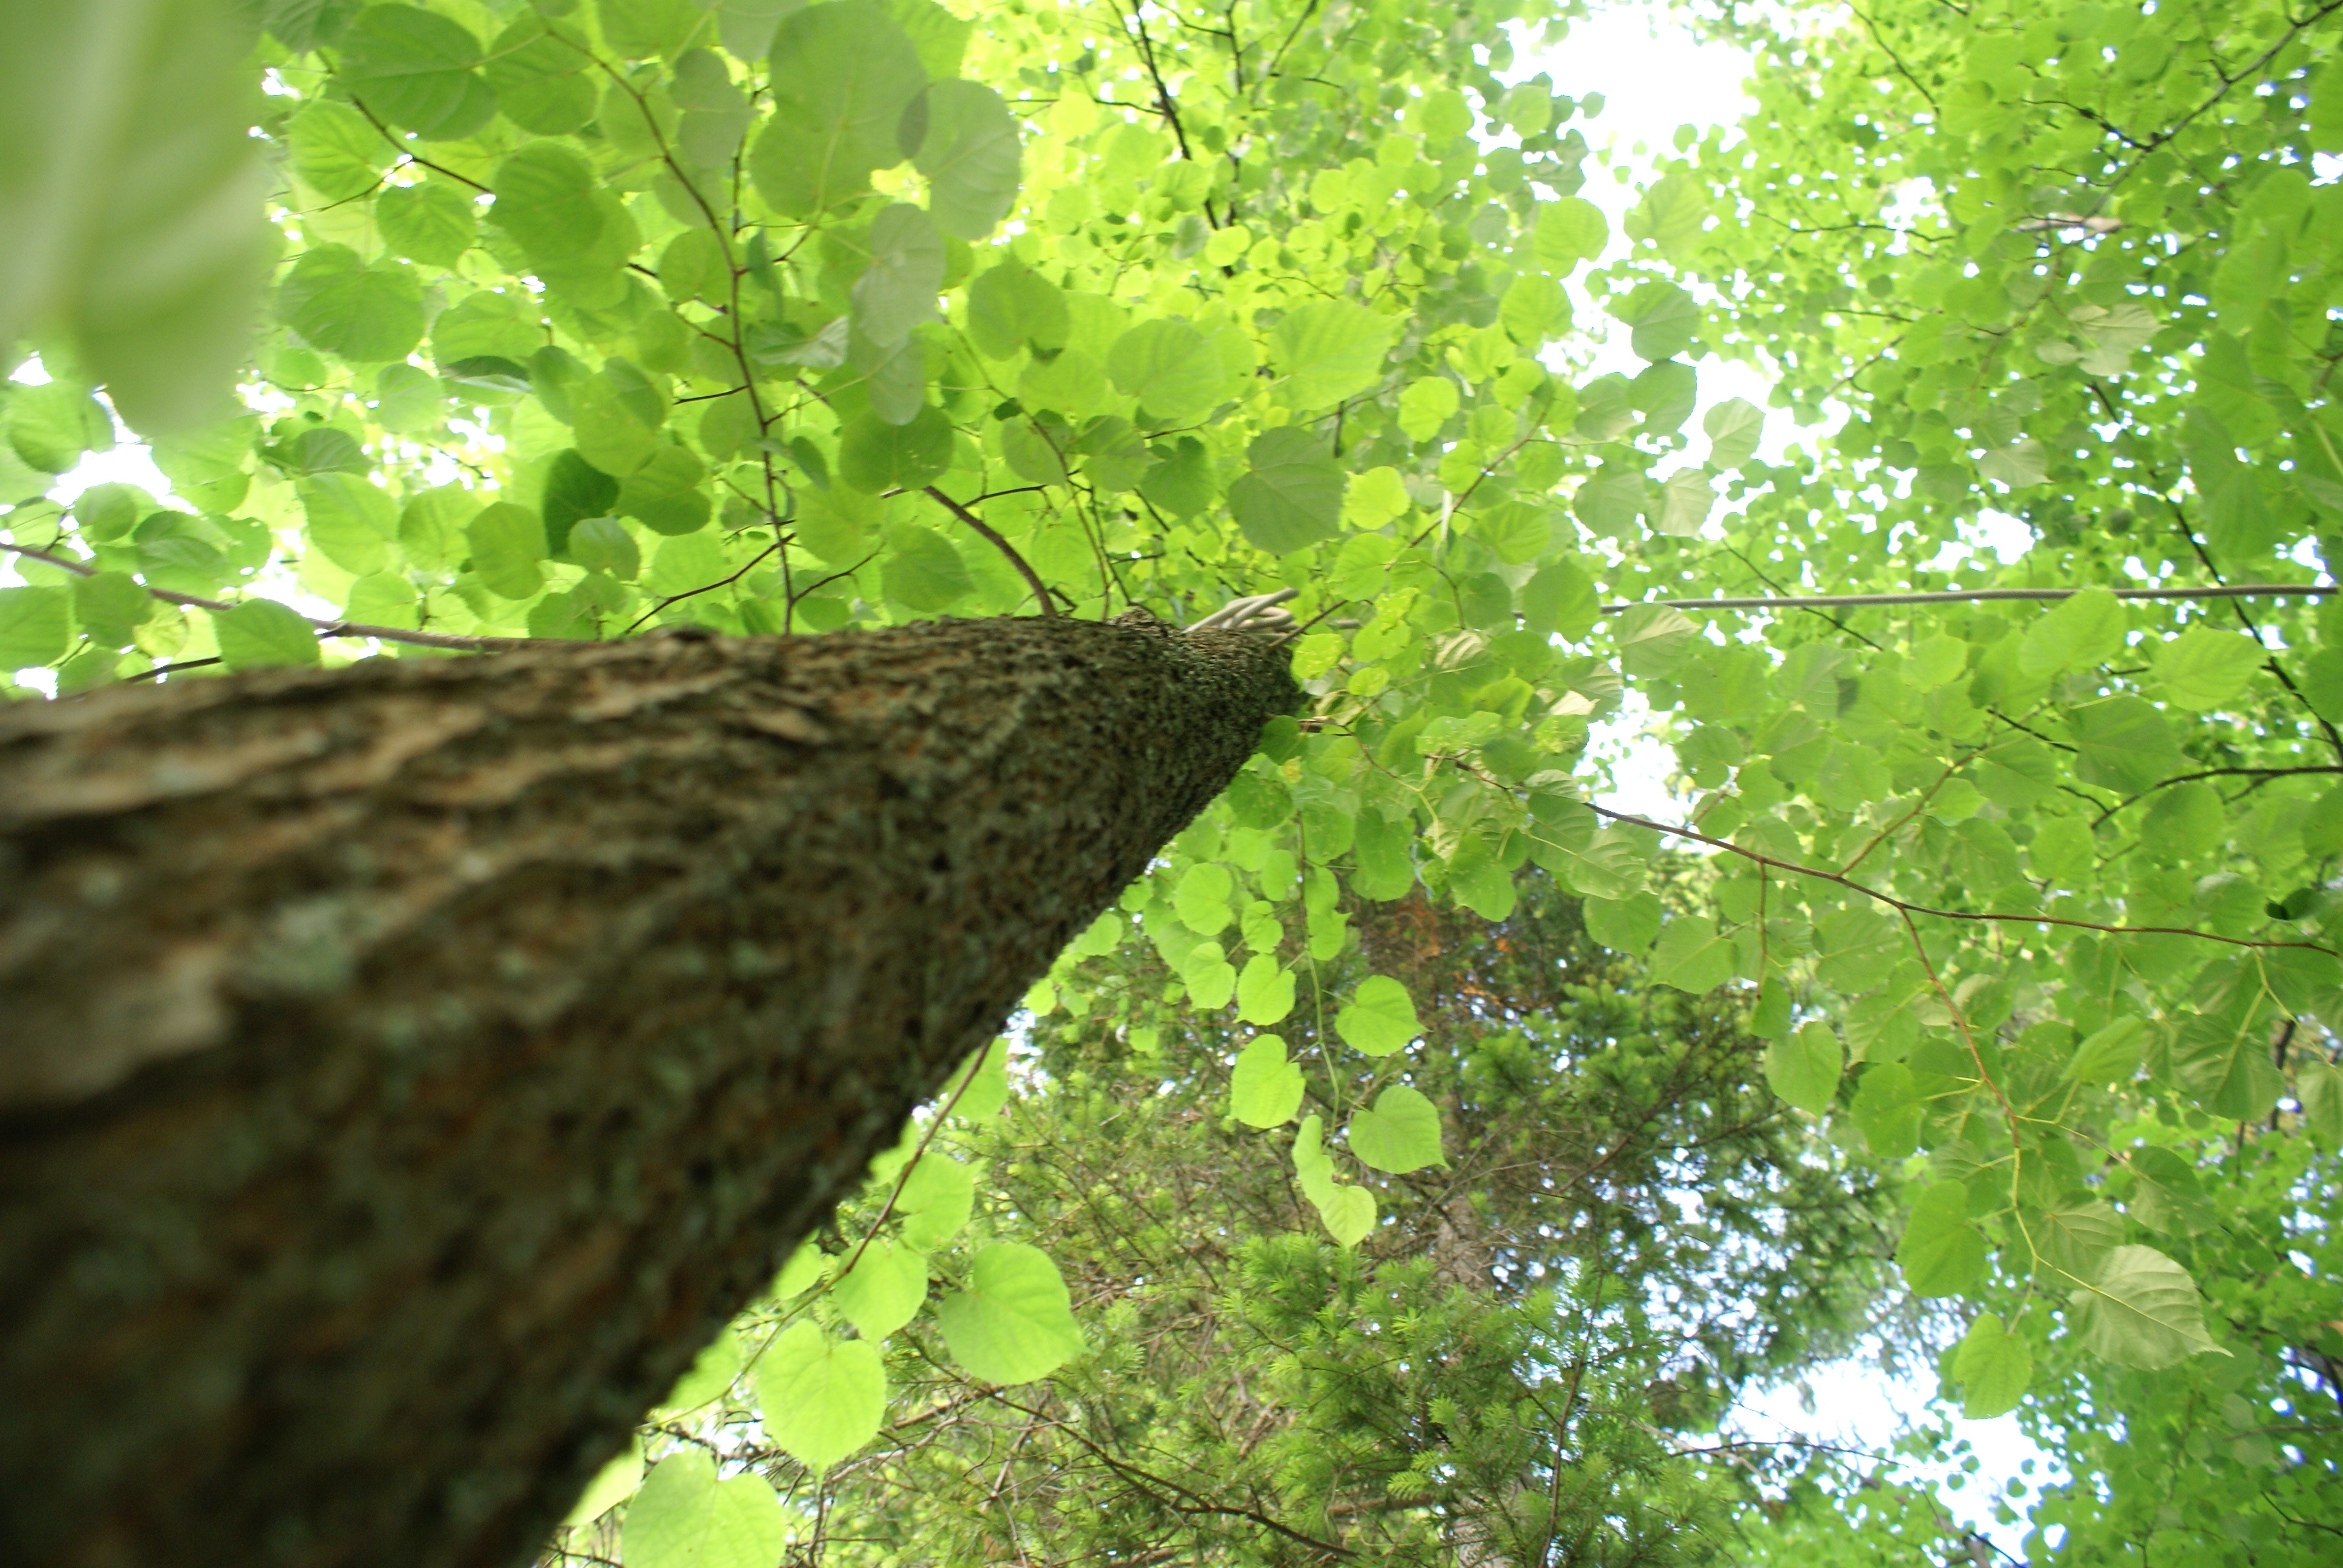
tree, nature, plant, leaf, flower, wildlife, green, jungle, produce, insect, fauna, invertebrate, rainforest, pollinator, moths and butterflies